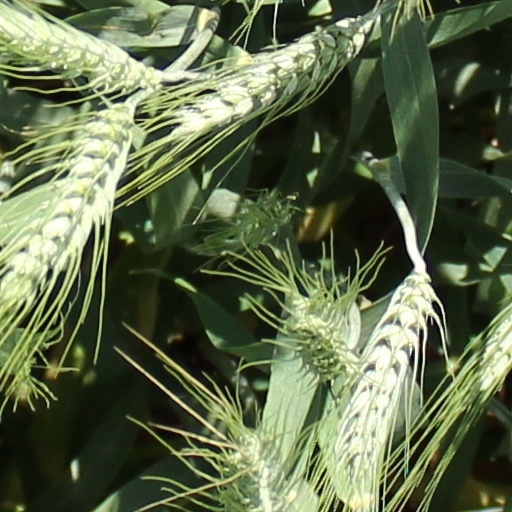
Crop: wheat